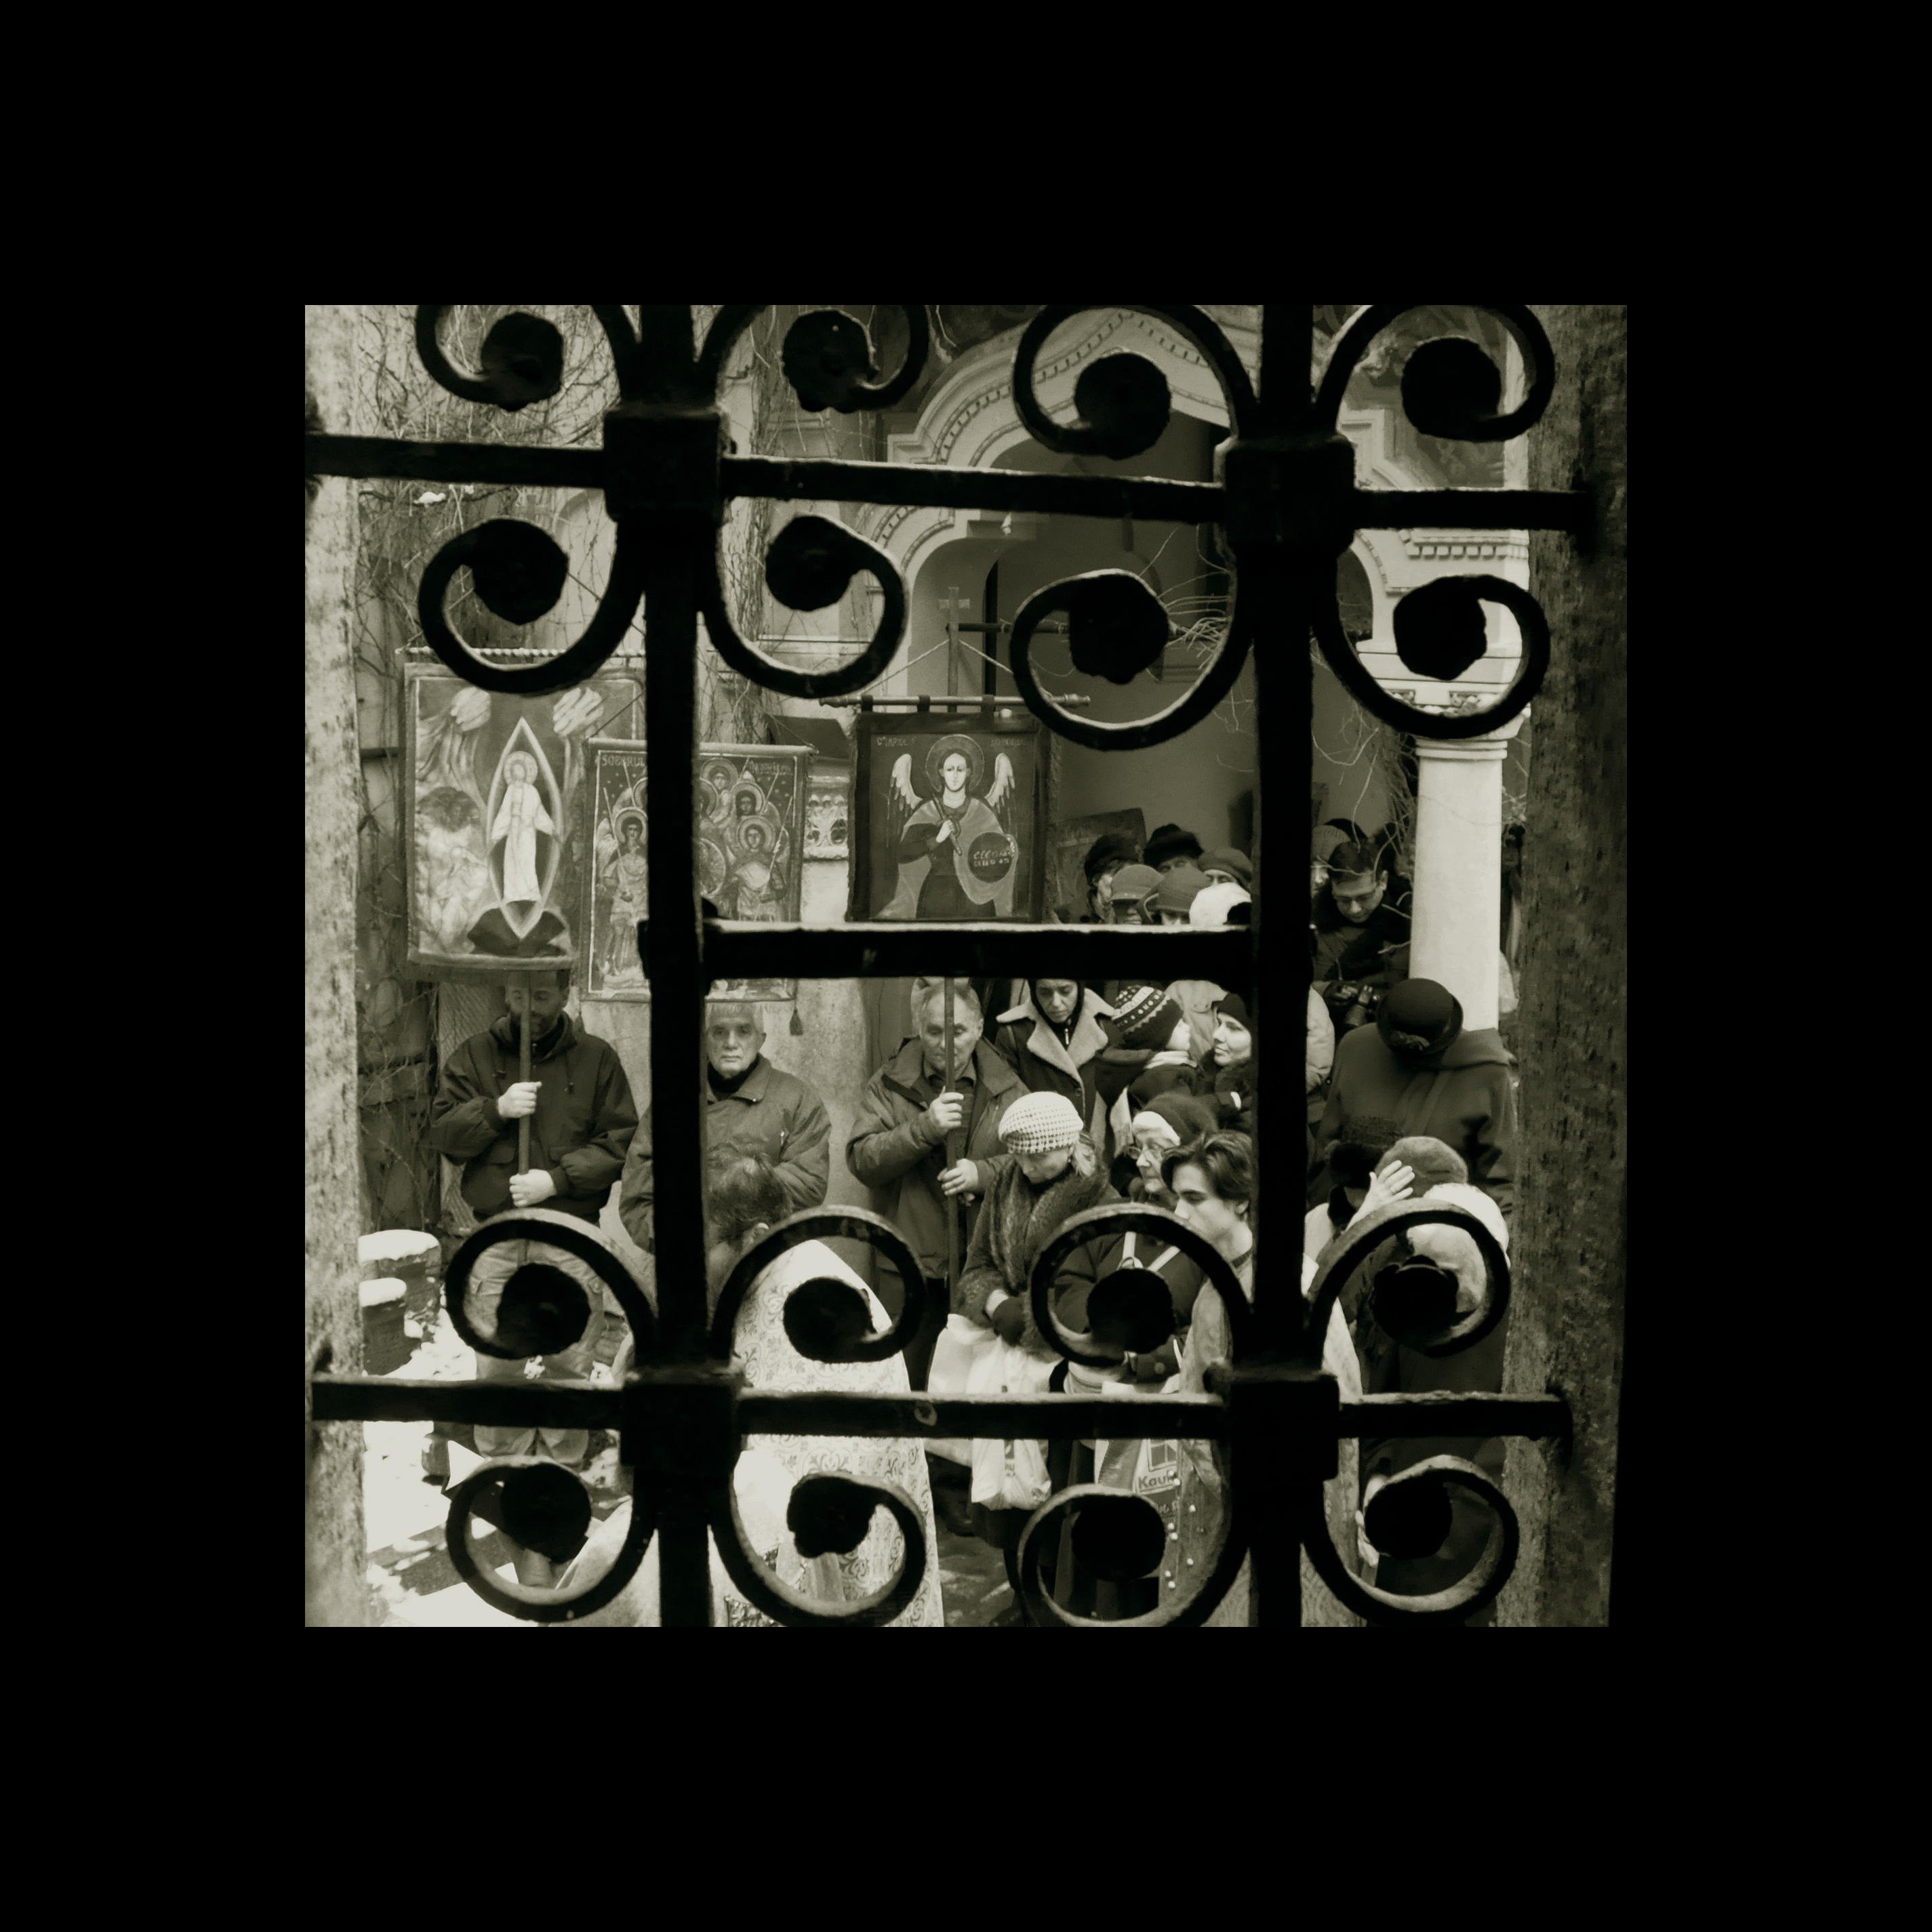
black and white, architecture, photography, window, number, building, monument, photo, europe, religion, church, monochrome, christian, brand, font, photos, religious, de, illustration, text, monastery, churches, fotografie, poster, christianity, romana, picture frame, orthodox, eastern, romania, bucharest, convent, bor, biserica, arhitectura, orthodoxy, romanian, ortodoxa, patrimoniu, ortodox, fereastra, manastirea, manastire, ortodoxia, ortodoxie, ecclesiastical, bisericeasc, cladire, edificiu, bucuresti, centrulvechi, lipscani, stavro, stavropoleos, lmibiima1946401, modern art, cre tinism, cre tin, epiphany, theophany, boboteaza, monochrome photography, album cover